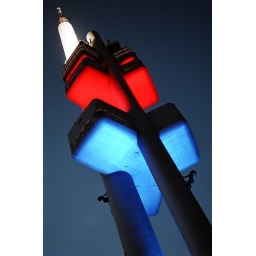
TV tower by night